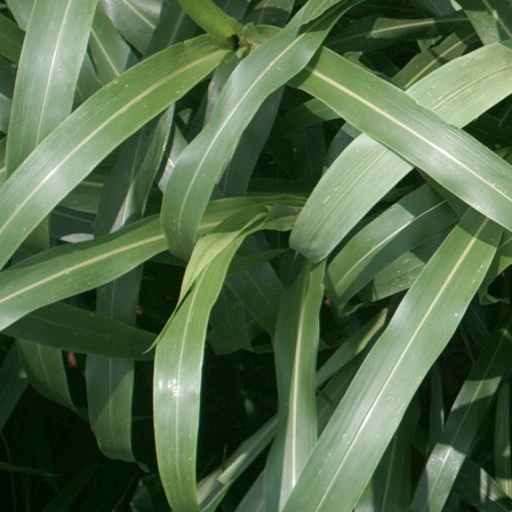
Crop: sorghum